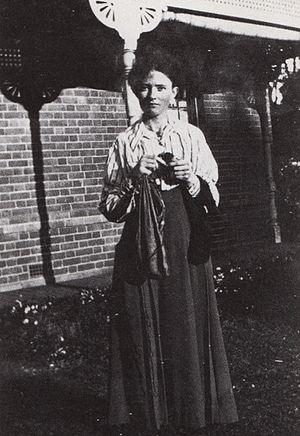
Grace Cossington Smith est l'une des plus importantes peintres de Sydney du mouvement moderniste australien. Sa peinture The Sock Knitter est généralement considérée comme le premier travail moderniste de l'Australie.